Snow leopard

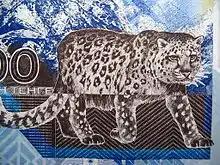
Snow leopard on the reverse of the old 10,000-Kazakhstani tenge banknote

Major threats to the population include poaching and illegal trade of its skins and body parts. Between 1999 and 2002, three live snow leopard cubs and 16 skins were confiscated, 330 traps were destroyed and 110 poachers were arrested in Kyrgyzstan. Undercover operations in the country revealed an illegal trade network with links to Russia and China via Kazakhstan. The major skin trade center in the region is the city of Kashgar in Xinjiang. In Tibet and Mongolia, skins are used for traditional dresses, and meat in traditional Tibetan medicine to cure kidney problems; bones are used in traditional Chinese and Mongolian medicine for treating rheumatism, injuries and pain of human bones and tendons. Between 1996 and 2002, 37 skins were found in wildlife markets and tourist shops in Mongolia. Between 2003 and 2016, 710 skins were traded, of which 288 skins were confiscated. In China, an estimated 103 to 236 animals are poached every year, in Mongolia between 34 and 53, in Pakistan between 23 and 53, in India from 21 to 45, and in Tajikistan 20 to 25. In 2016, a survey of Chinese websites revealed 15 advertisements for 44 snow leopard products; the dealers offered skins, canine teeth, claws and a tongue. In September 2014, nine snow leopard skins were found during a market survey in Afghanistan.